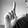
ASL letter: L